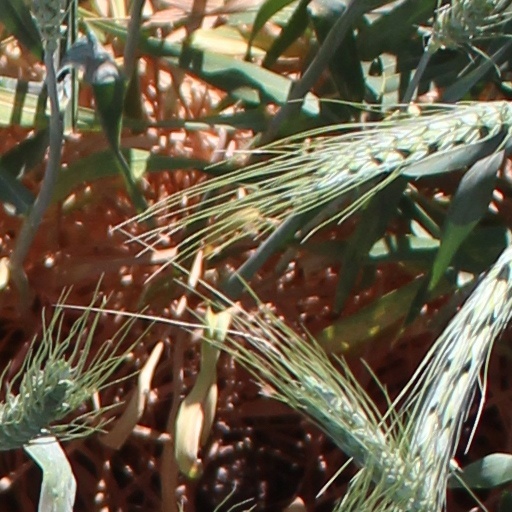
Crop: wheat